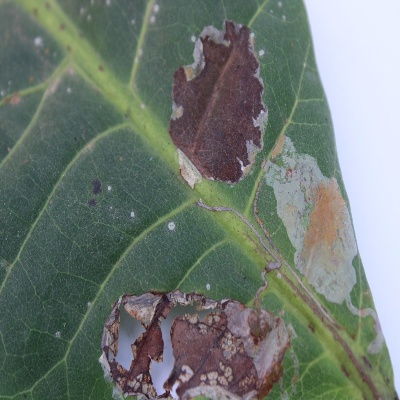
Crop: Cashew
Condition: leaf miner